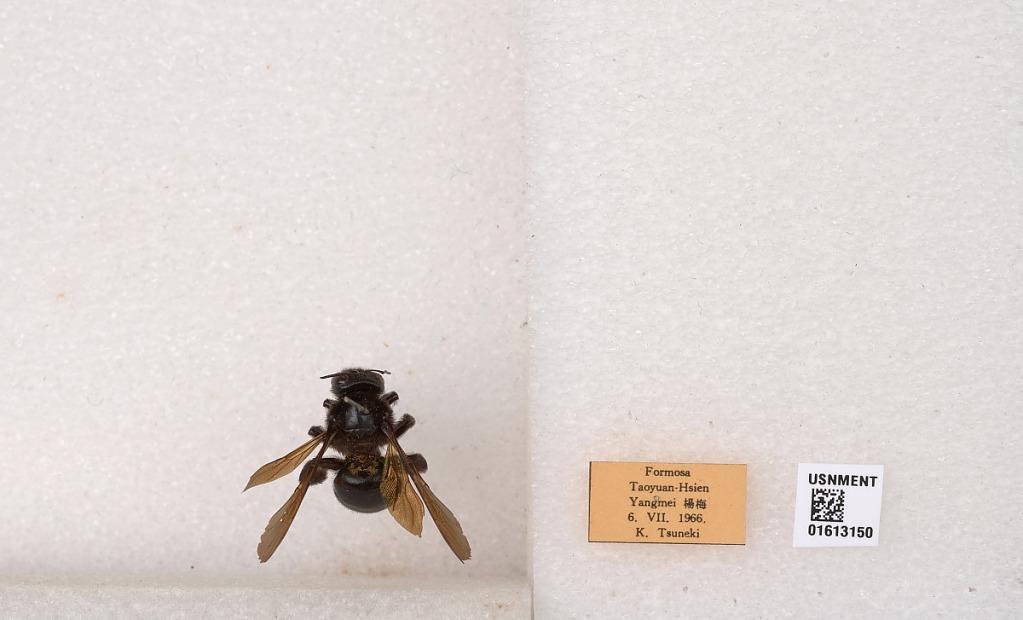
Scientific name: Xylocopa (Biluna) tranquebarorum formosana Matsumura
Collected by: K. Tsuneki
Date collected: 1966-8-6
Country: Taiwan
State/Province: Taiwan
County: Taoyun
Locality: Yangmei